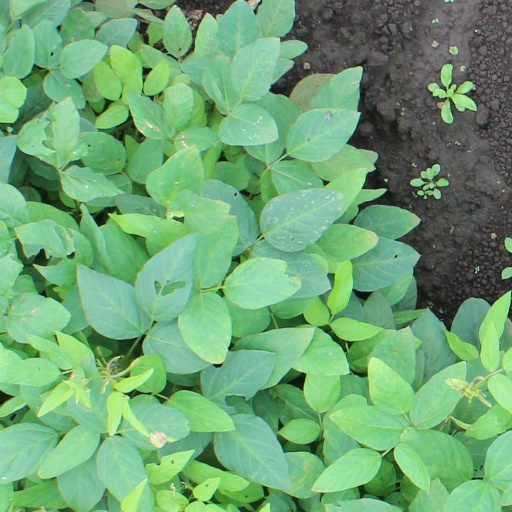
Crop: soybean